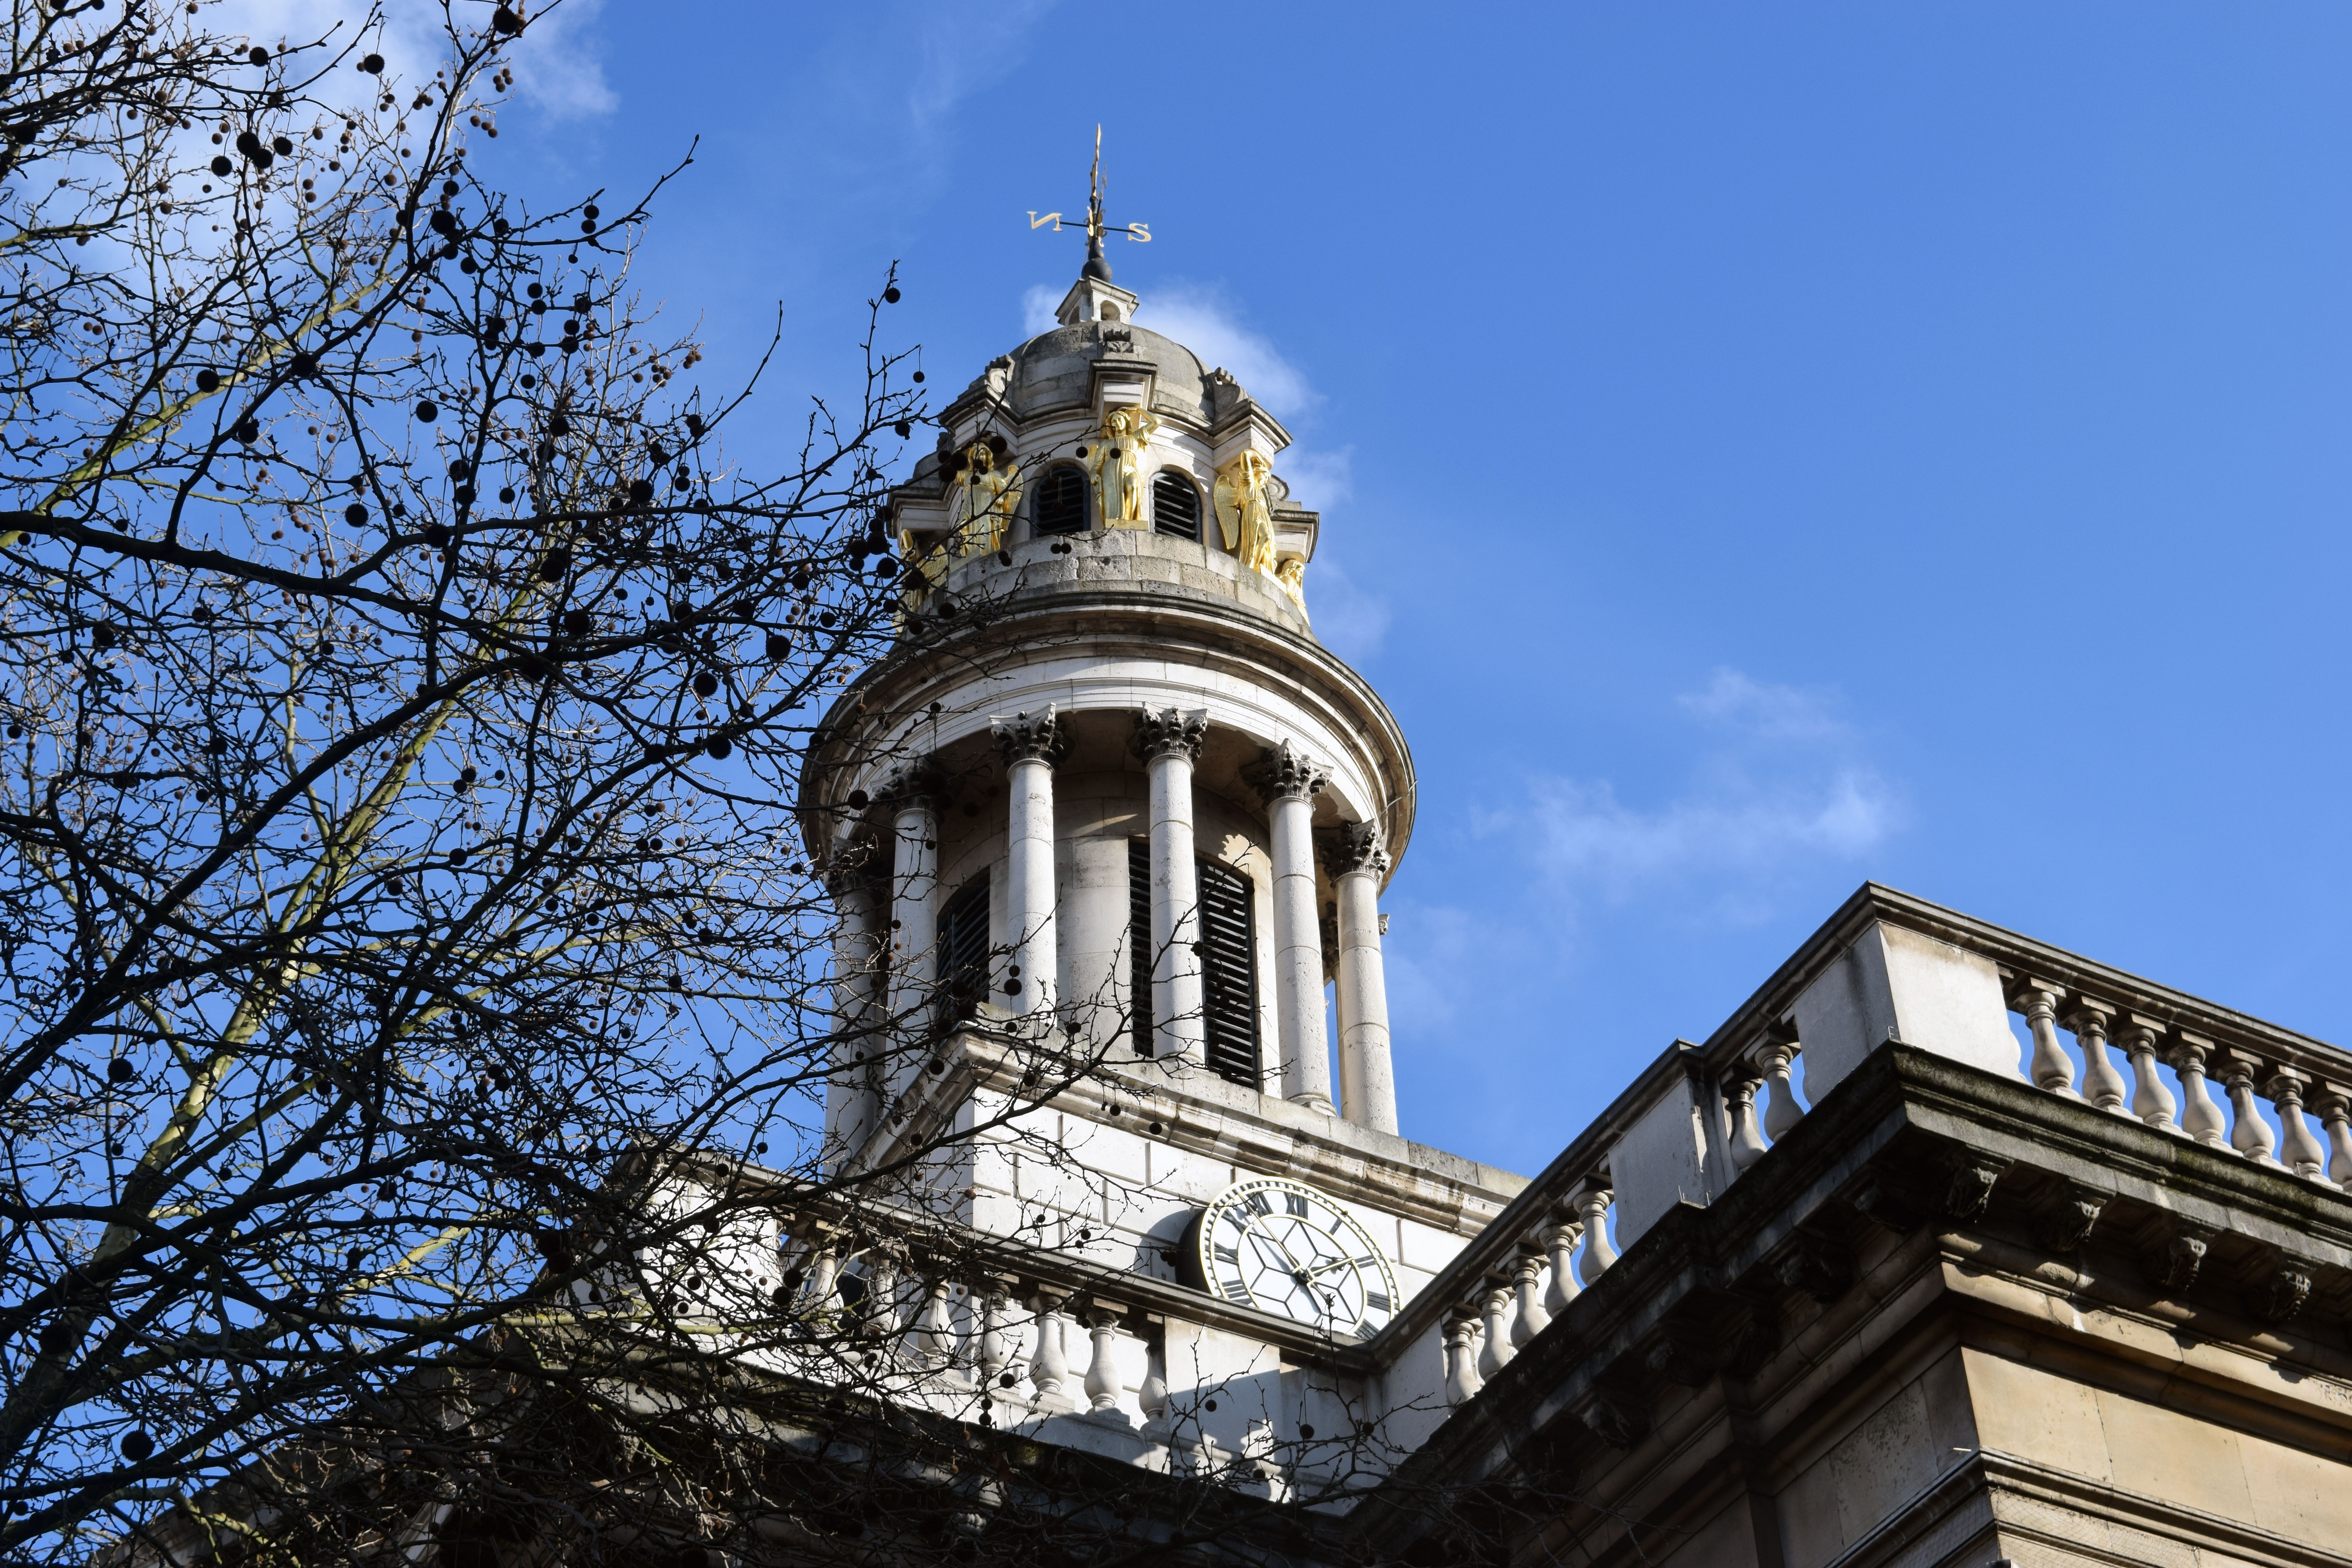
tree, sky, building, chateau, city, daytime, tower, religion, landmark, facade, church, historic, place of worship, bell tower, london, spire, steeple, worship, dome, metropolis, historic site, church spire, marylebone